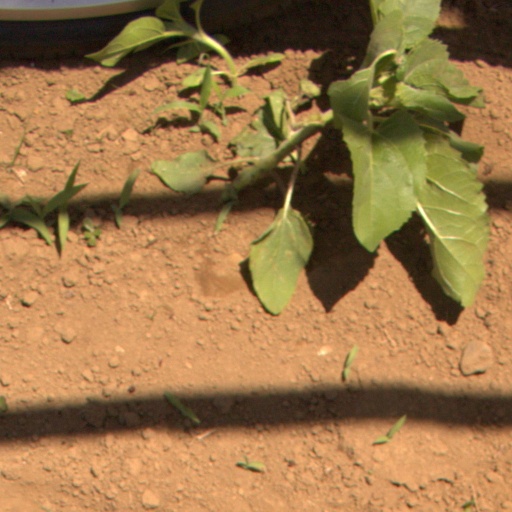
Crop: Jerusalem artichoke